Rock Band 3

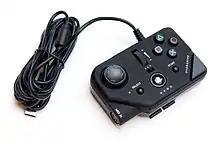
The MIDI Pro-Adapter allows players to use MIDI instruments as game inputs for the standard and pro modes.

All existing "Rock Band" and other compatible controllers continue to work for Basic mode. Basic guitar controllers can also be used to play Basic keyboard parts after unlocking the ability to do so in-game, while the keyboard controller can also in turn be used to play Basic guitar and bass parts without requiring the feature to be unlocked. A special MIDI adapter, also made by MadCatz and sold separately, allows players with existing MIDI-compatible keyboards, or drums to use them within the game; the unit will not work for most existing MIDI guitars due to the additional data that Harmonix registers over the MIDI data. In April 2010, Harmonix and game controller manufacturer Mad Catz entered a multi-year deal to allow Mad Catz to produce and sell its controllers alongside the "Rock Band" games.